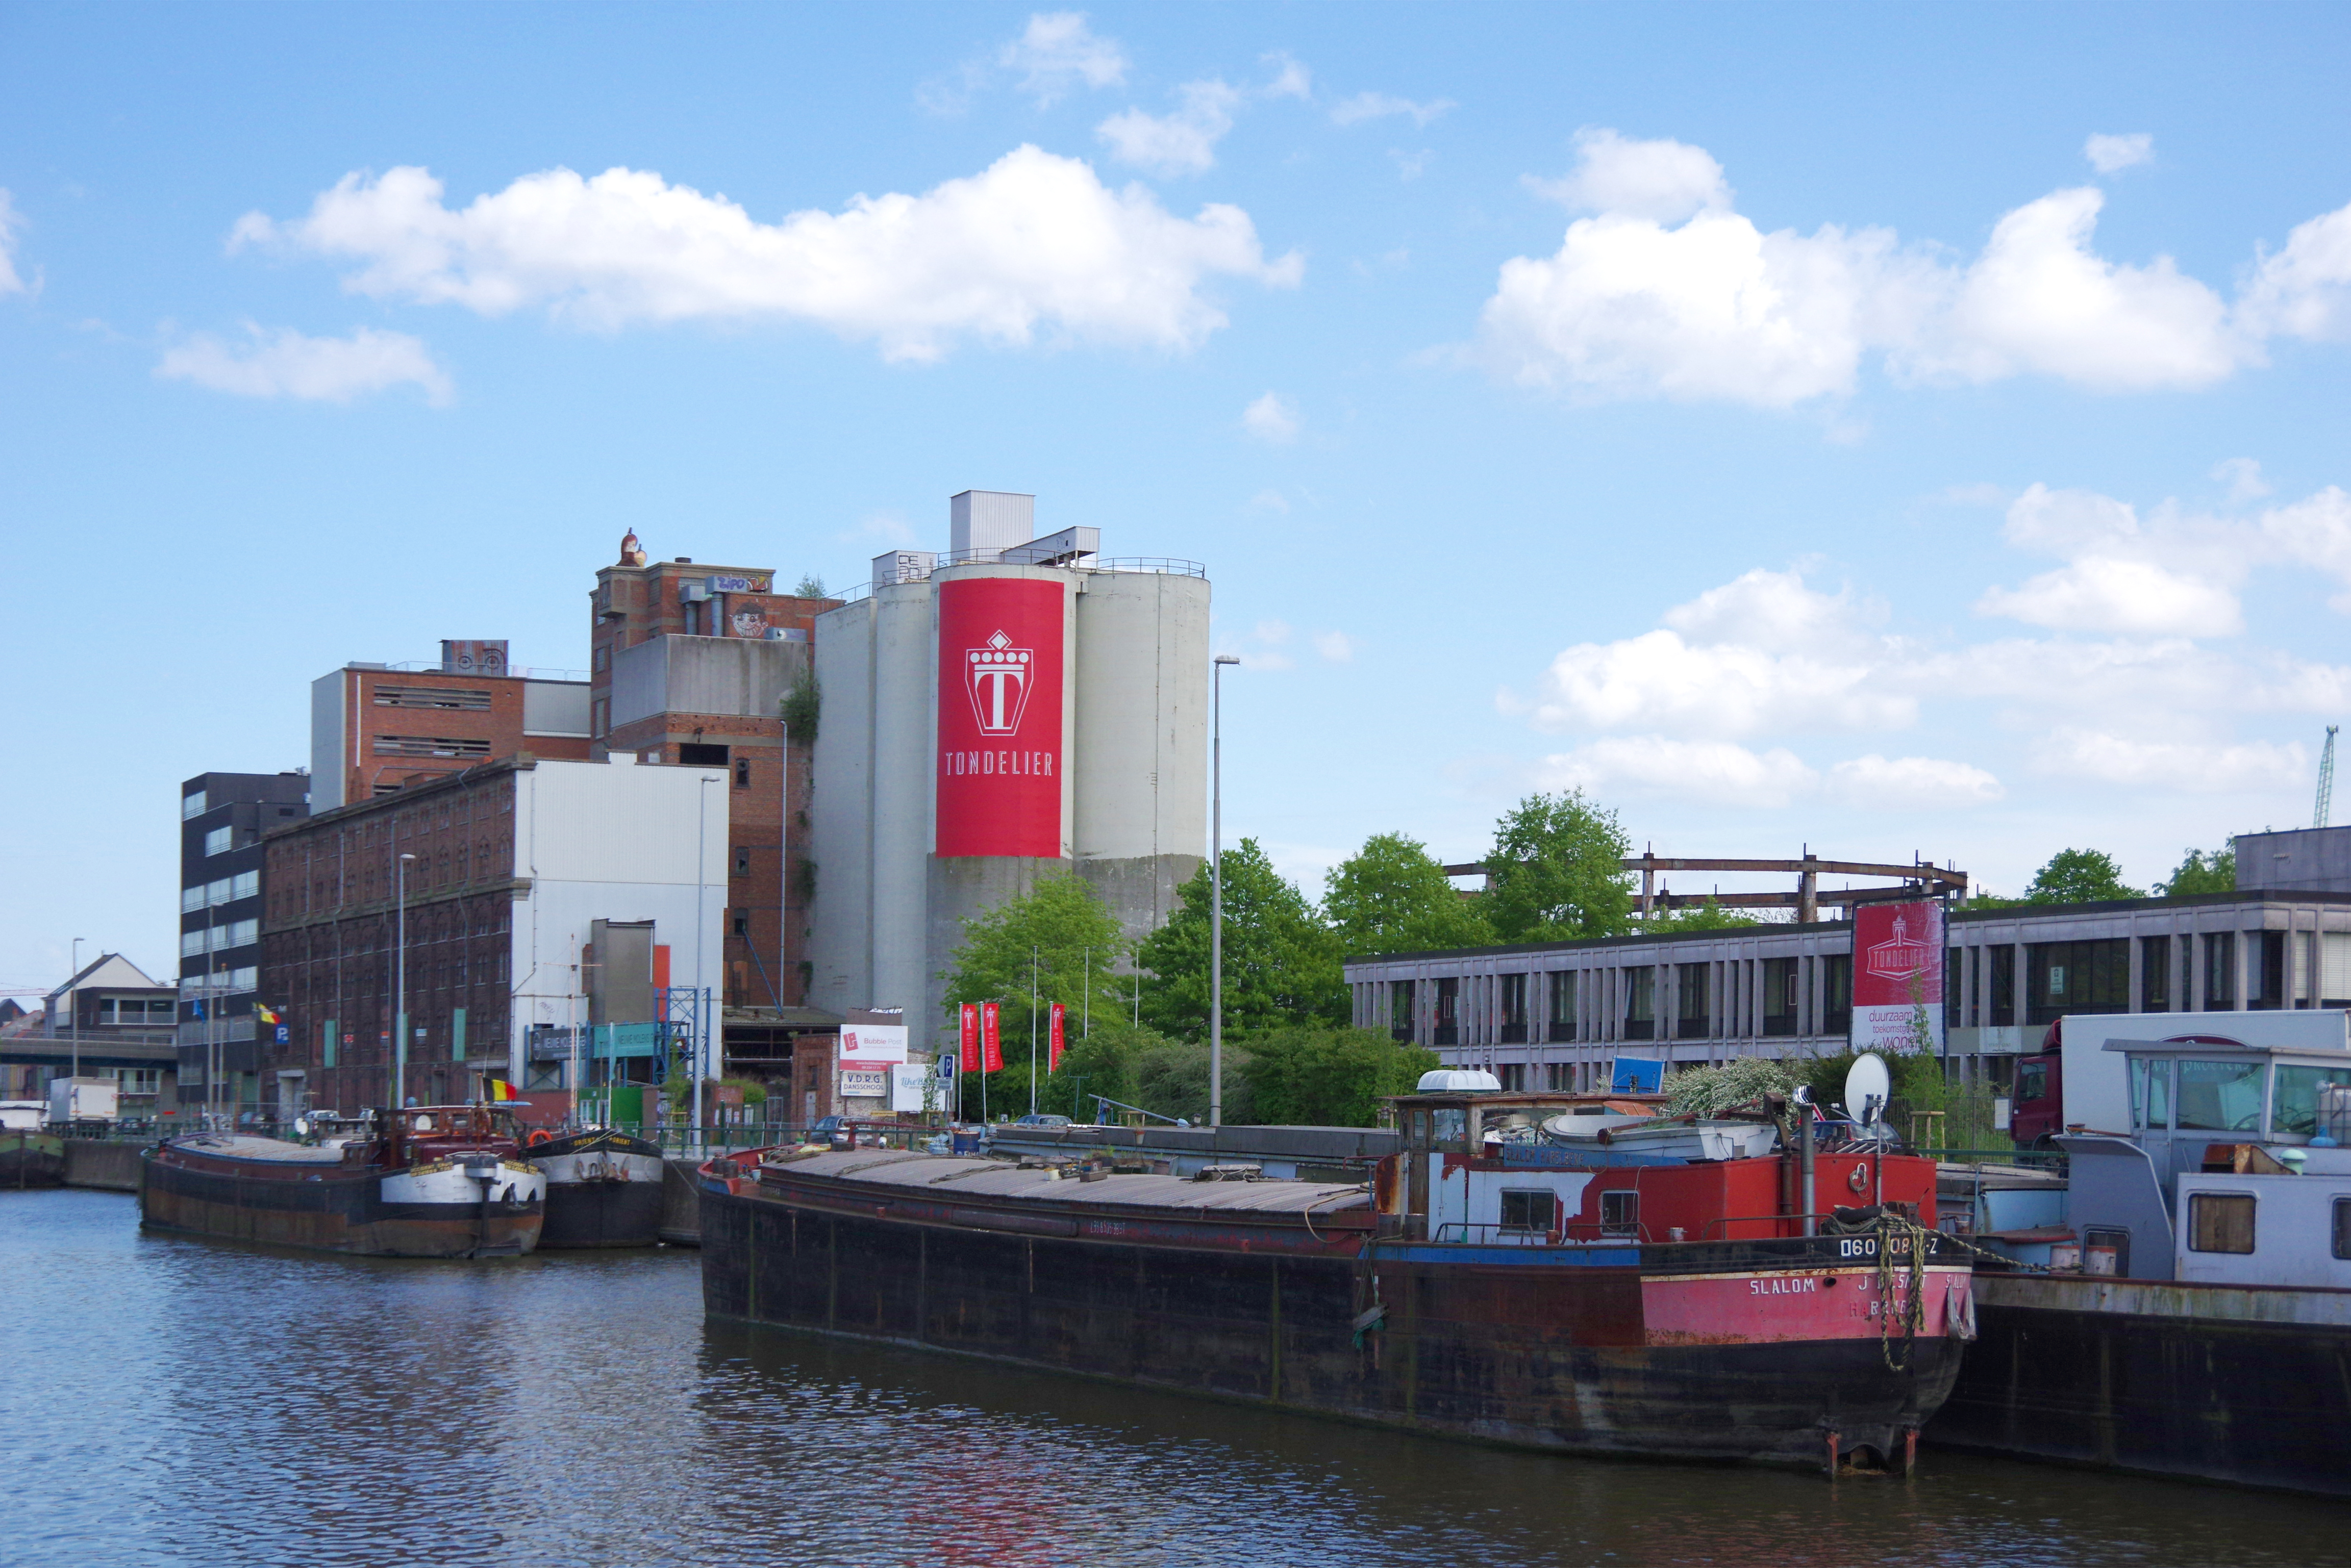
factory, barge, water, sky, cloud, boat, window, fluid, vehicle, plant, lake, city, watercraft, building, metropolitan area, liquid, tree, naval architecture, ship, harbor, mixed use, port, channel, cumulus, canal, water transportation, tower, freight transport, dock, reflection, transport, river